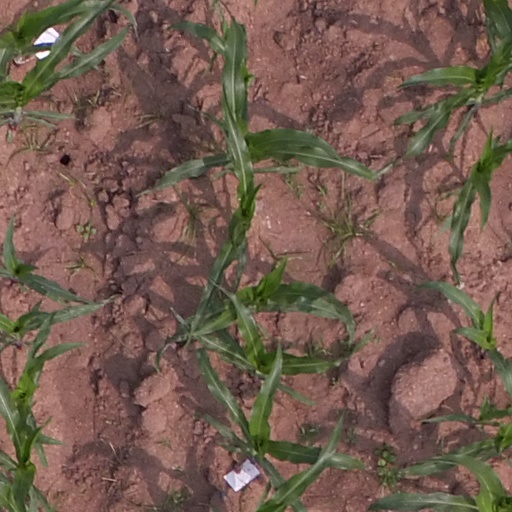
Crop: maize; corn